Mavado (singer)

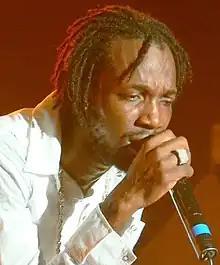
Mavado in 2008

David Constantine Brooks (born 30 November 1981), better known by his stage name Mavado, is a Jamaican singer. Mavado signed with DJ Khaled's We the Best Music Group, a then-imprint of Cash Money and Republic Records in 2011. He guest performed on each of Khaled's studio albums, beginning with "We the Best Forever" (2011) until parting ways with the label prior to the release of his twelfth, "Khaled Khaled" (2021). His 2013 single, "Give It All to Me" (featuring Nicki Minaj) was released in promotion for his debut major label studio album, which remains unreleased.